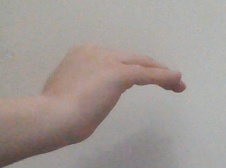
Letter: haa